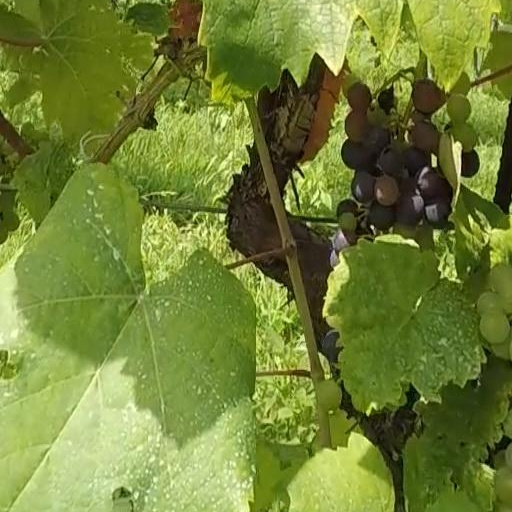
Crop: grape